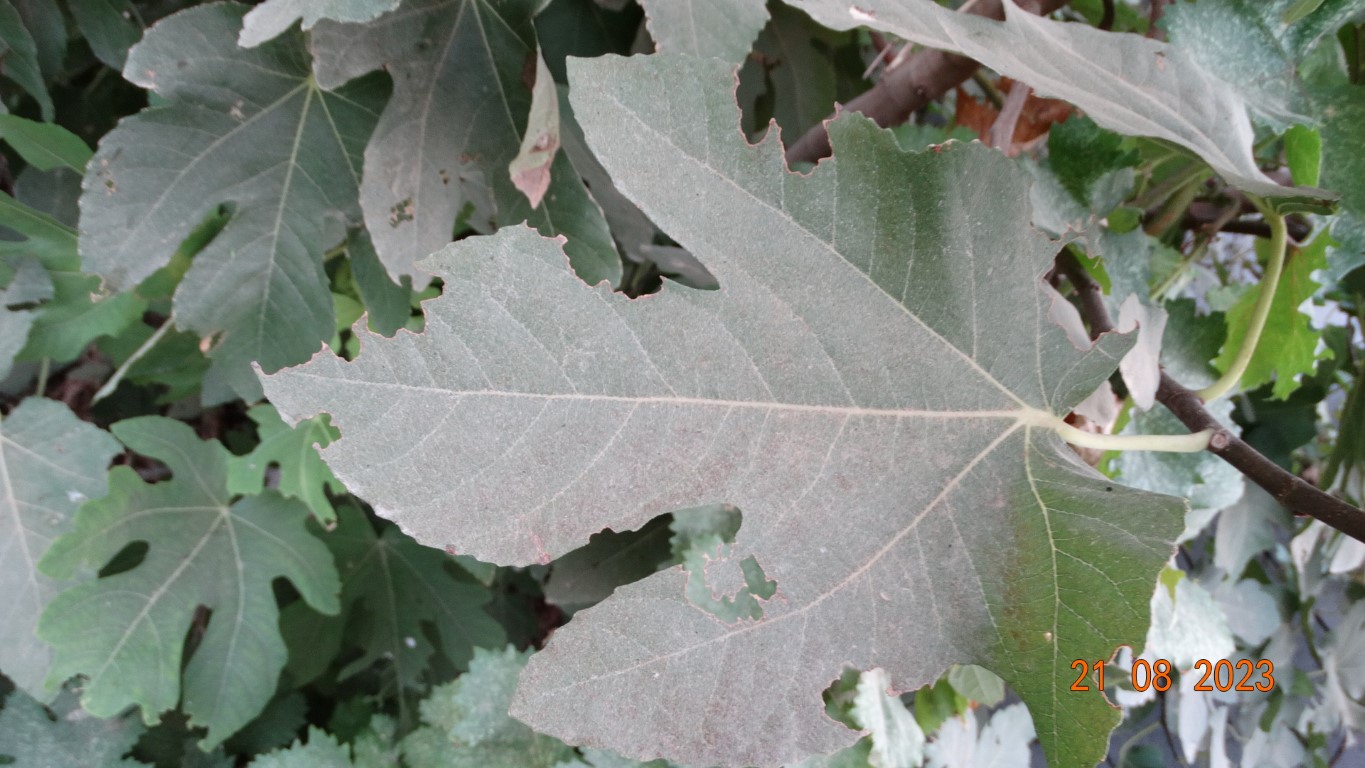
Label: infected